Itha Oru Snehagatha

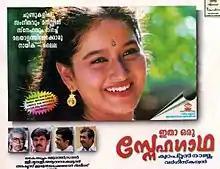
Poster

Itha Oru Snehagatha is a 1997 Indian Malayalam-language romance film, written and directed by Captain Raju. The film stars Vikram and Laila in the leading roles. It was dubbed and released in Tamil as "Thrill" in May 2002, shortly after the success of "Dhill", in which Vikram and Laila had featured.